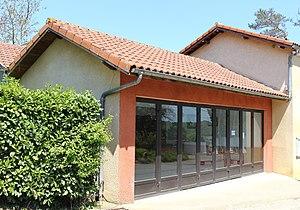
Salle des fêtes de Collongues (Hautes-Pyrénées)
Collongues est une commune française située dans le département des Hautes-Pyrénées, en région Occitanie.